Alcohol in Indonesia

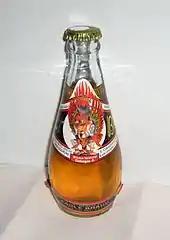
Eagle brand Balinese brem (5% alcohol).

Bottled "brem bali" (Balinese rice wine) and "arrack" are popular beverages in the Hindu-majority island of Bali. "Brem" is a brownish colored liquor with 5% alcohol. It is also exported to Japan and China. For Balinese people it has a religious significance too. "Brem", "arak" and "tuak" are required for "tabuhan" (offerings) to the gods.